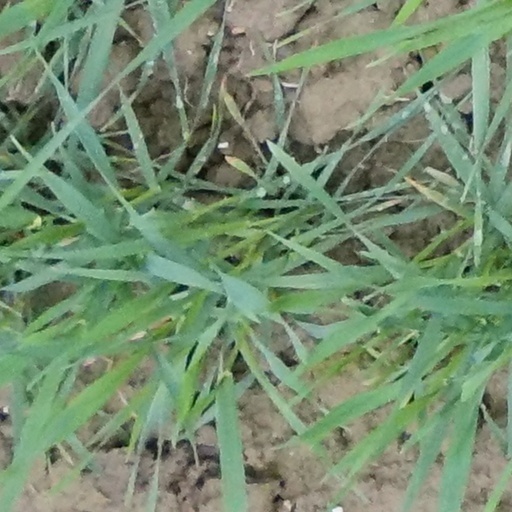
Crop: wheat